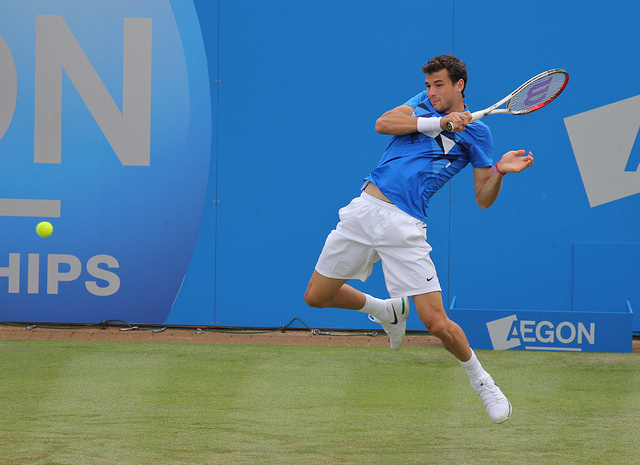
một người đàn ông đang bay người để đánh quả bóng tennis